Shougang Group

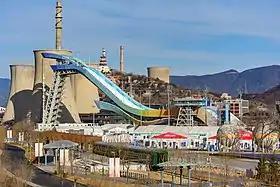
Big Air Shougang in Shougang Park

Following the closure of its Beijing mill, Shougang transformed the old industrial site into Shougang Park. The park integrates culture, tourism, sports, and business, and was developed using green and “sponge city” design principles.